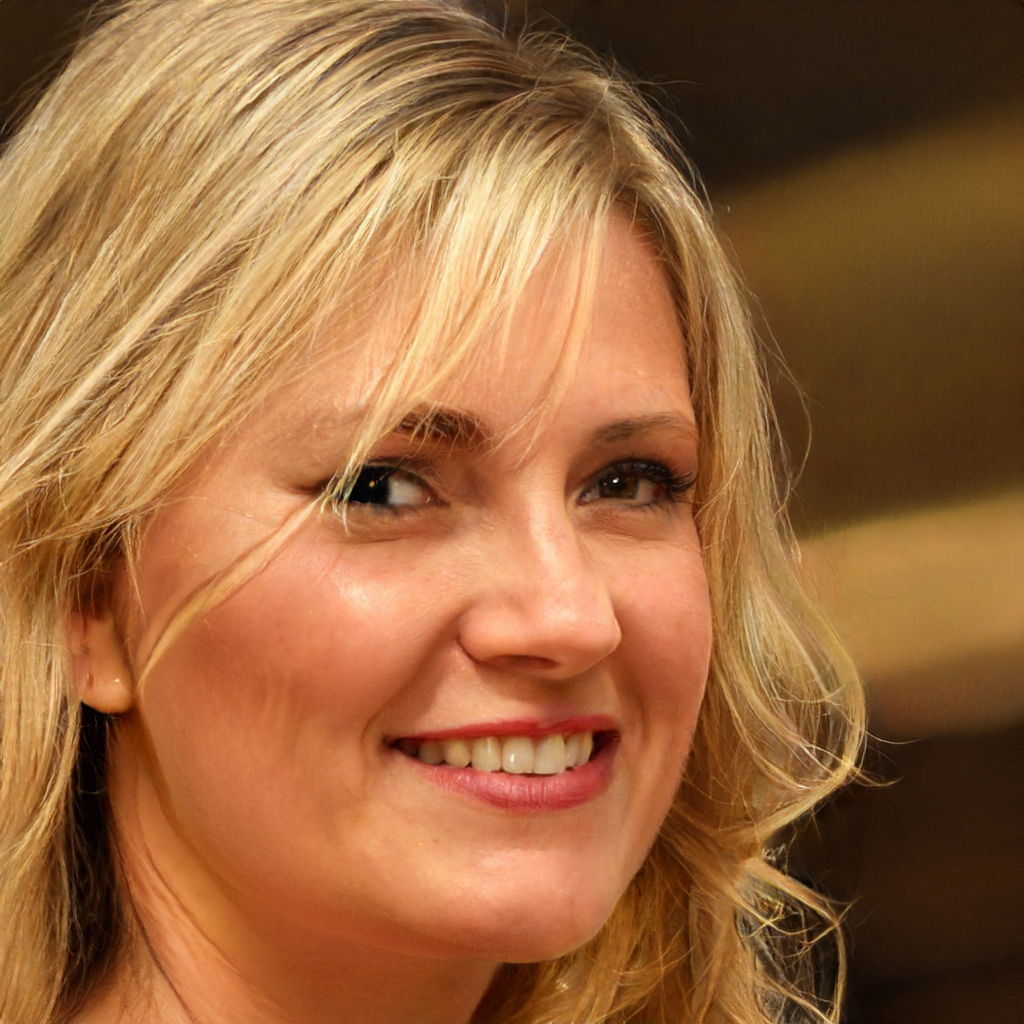
Portrait style: Real Portrait